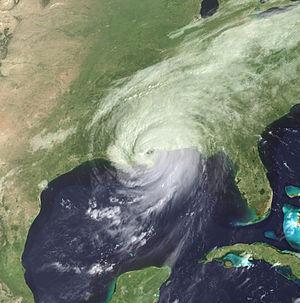
En géologie, une transgression marine est l'envahissement durable de zones littorales par la mer, dû à un affaissement des terres émergées ou à une élévation générale du niveau des mers.